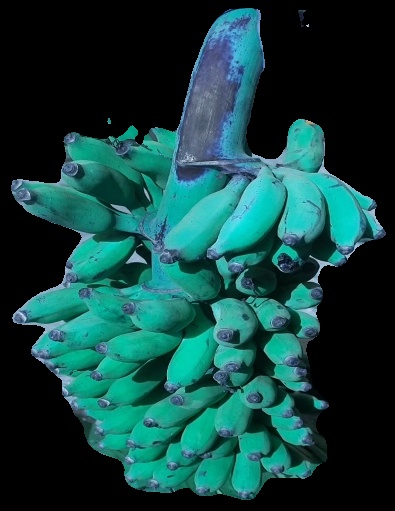
Variety: elakki-bale
Grade: grade3